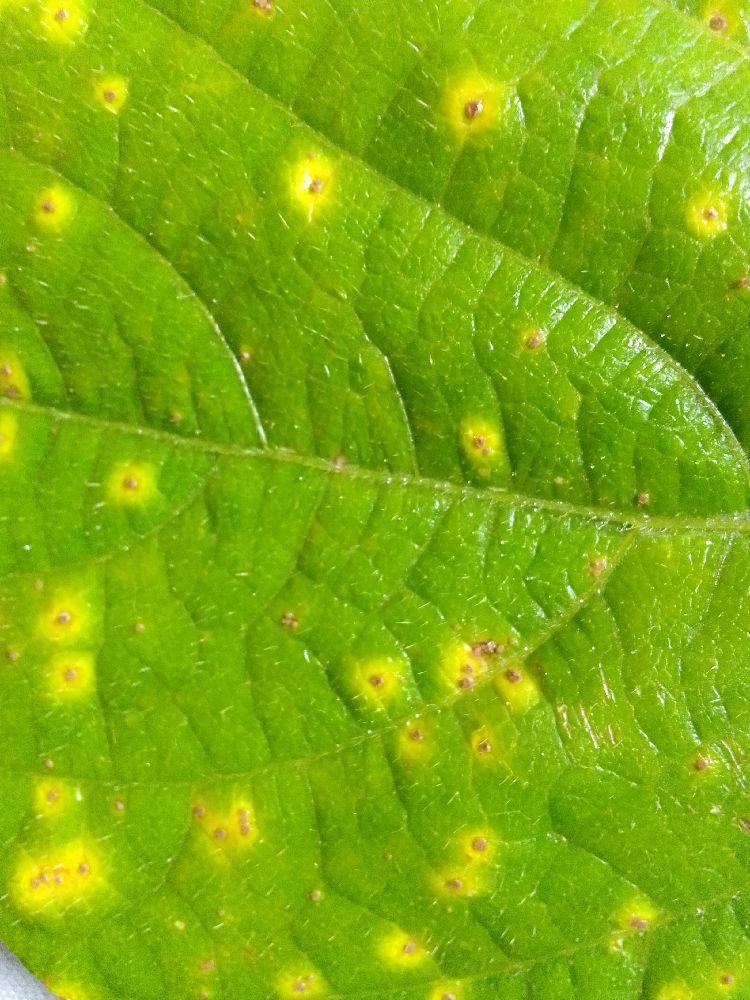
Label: rust